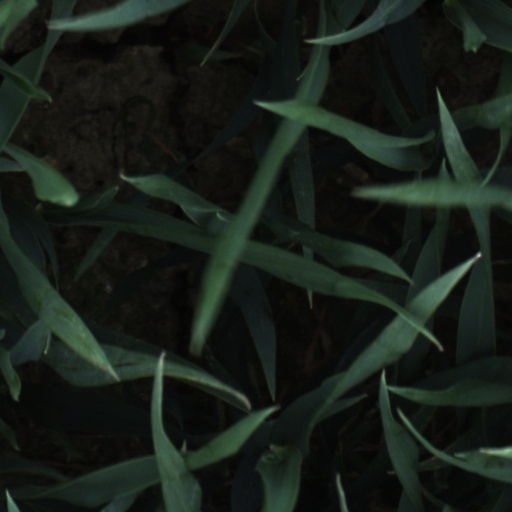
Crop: wheat